Paulina Pfiffner

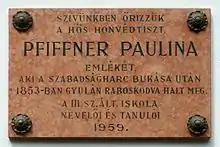
Commemorative plaque to Ms. Paulina Pfiffner (c. 1825-1853) Honved officer during the 1848-49 war of independence. The plate is affixed to the front of the building in which she was held by the Austrian gendarme in 1953. (Gyula, Kossuth Lajos Street Nr 36)

Paulina Pfiffner (1825 – 29 September 1853), was a Hungarian freedom fighter in the Hungarian Revolution of 1848.